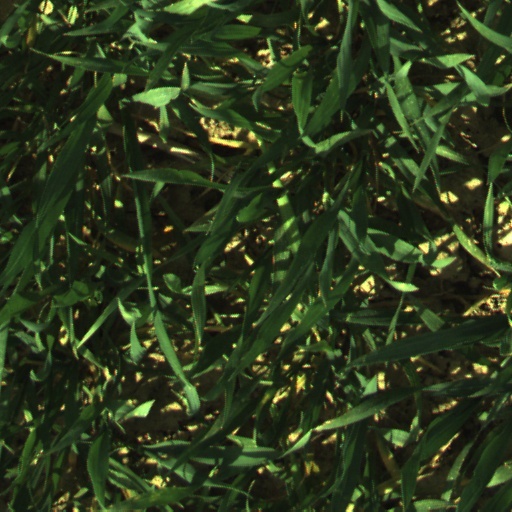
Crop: wheat